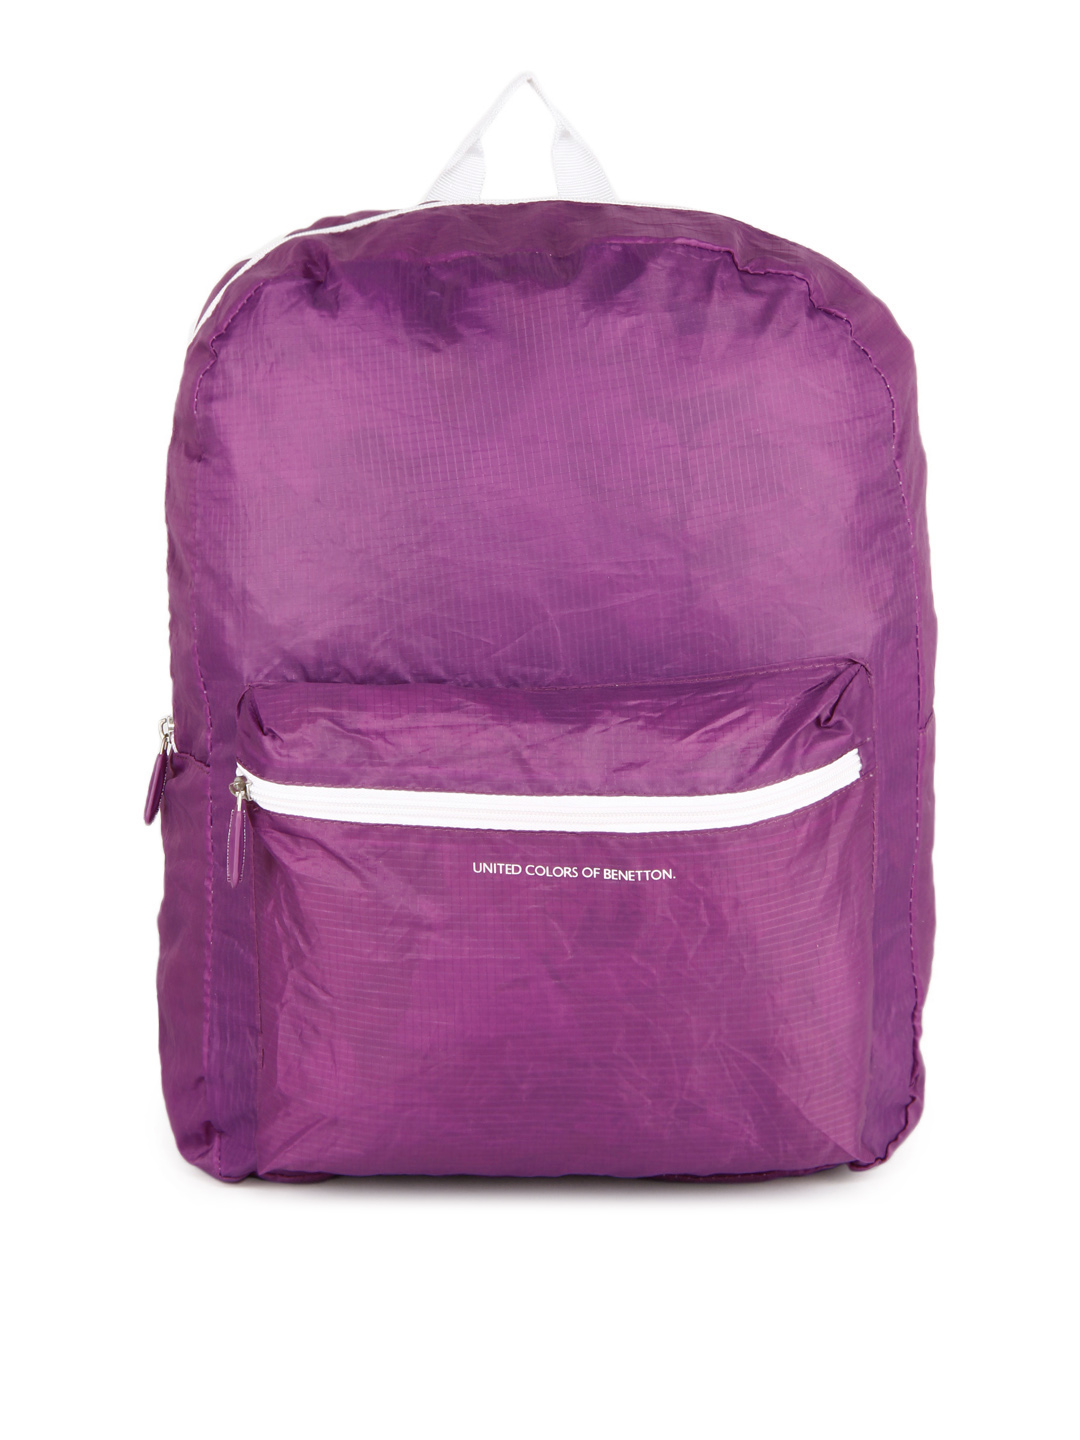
United Colors of Benetton Unisex Purple Backpack
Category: Accessories / Bags / Backpacks
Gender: Unisex
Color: Purple
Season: Summer 2012
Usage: Casual